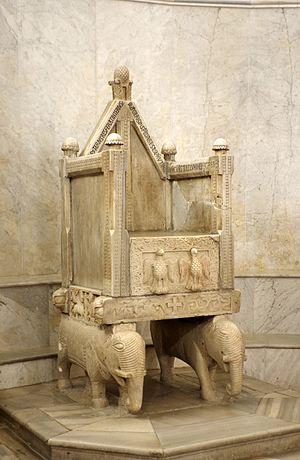
L'art roman apulien s'est développé dans les Pouilles entre le onzième siècle et la première moitié du XIIIᵉ siècle, en particulier dans l'architecture, la sculpture et l'art de la mosaïque.